Once a Week (magazine)

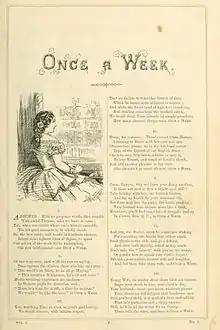

Once A Week was a British weekly illustrated literary magazine published by Bradbury & Evans from 1859 to 1880. According to John Sutherland, "historically the magazine's main achievement was to provide an outlet for [an] innovative group of illustrators [in] the 1860s."